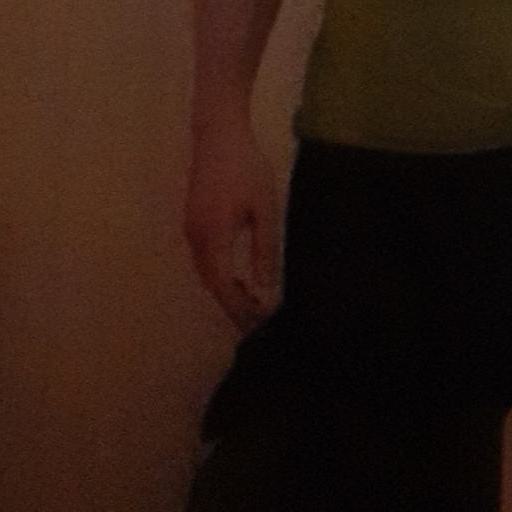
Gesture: no_gesture